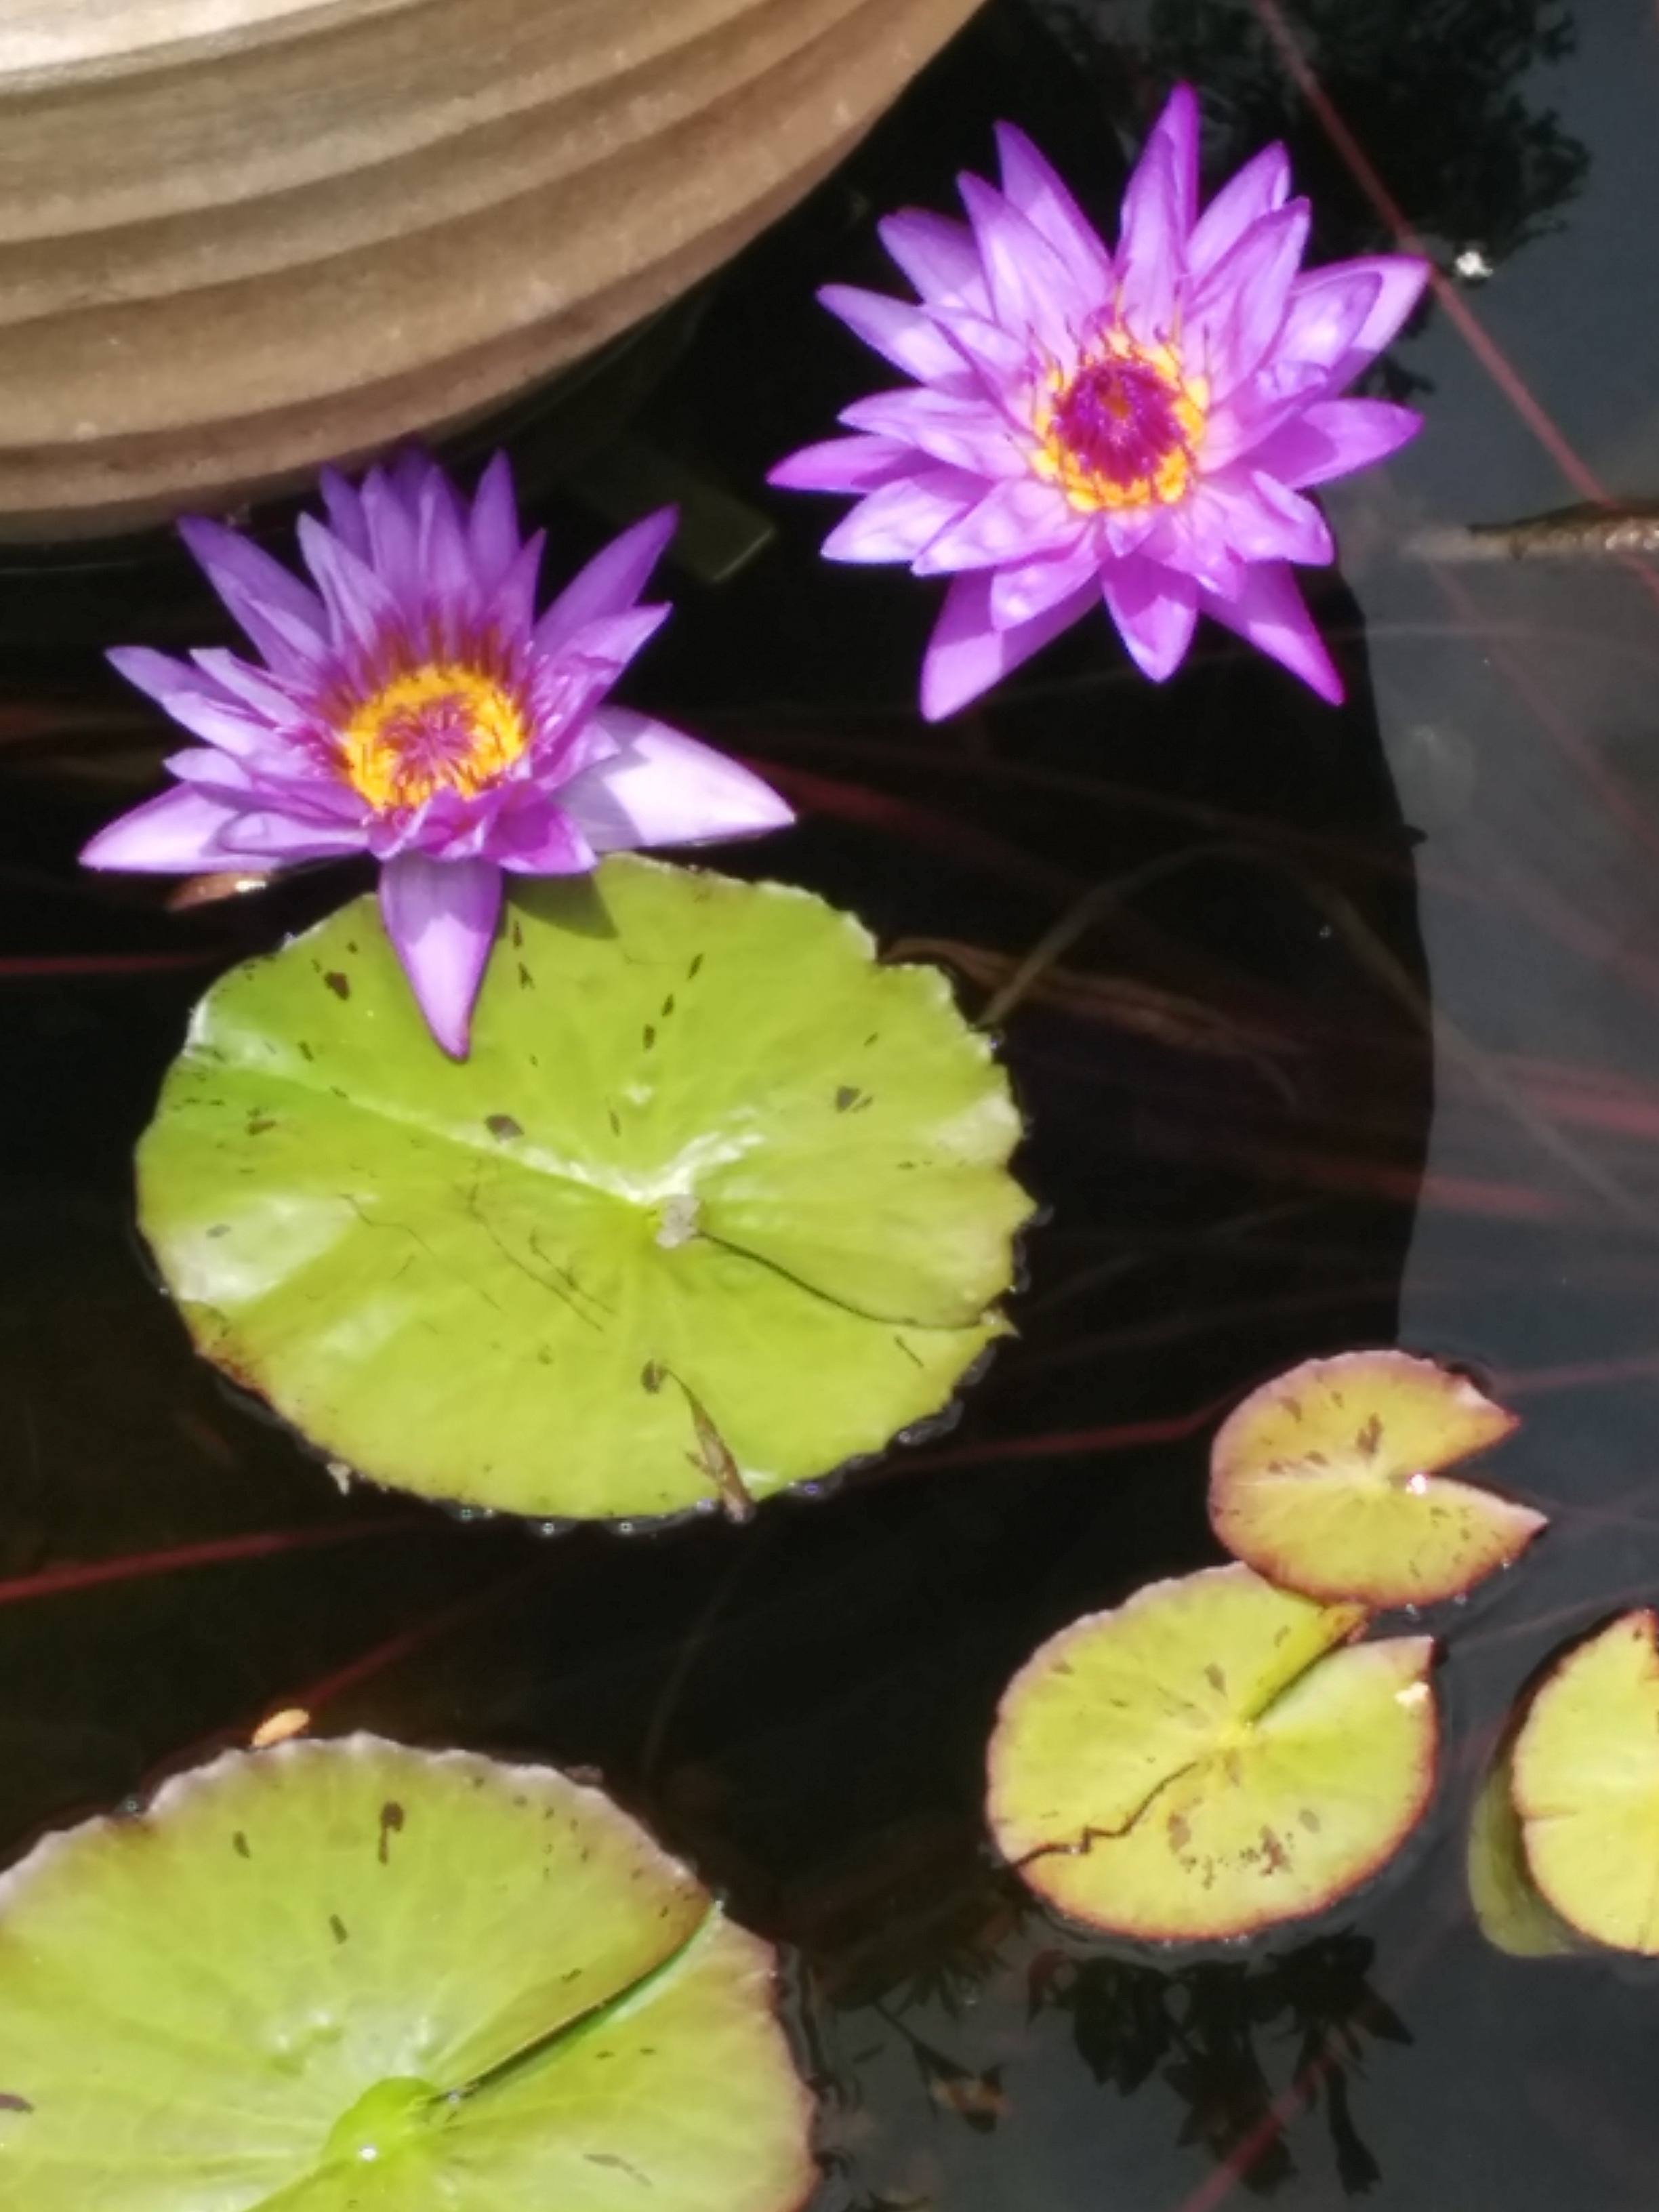
blossom, plant, leaf, flower, petal, summer, floral, pond, food, produce, yellow, sacred lotus, aquatic plant, flora, lotus, floristry, macro photography, flowering plant, annual plant, land plant, lotus family